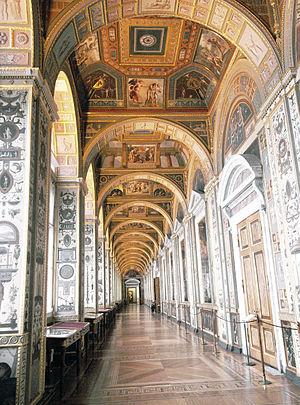
Le Grand Ermitage ou Vieil Ermitage est un monument architectural qui fait partie du complexe du musée de l'Ermitage à Saint-Pétersbourg, construit de 1771 à 1787 par l'architecte Georg Friedrich Veldten. Il est situé dans le prolongement des bâtiments du Palais d'Hiver longeant le quai du Palais, et est destiné à présenter les collections artistiques du palais. En 1792, Giacomo Quarenghi ajoute au Grand Ermitage un bâtiment qui abrite la Loggia Raphaël.